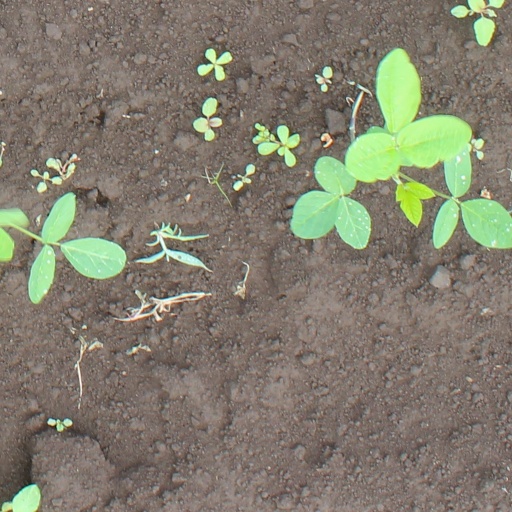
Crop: soybean